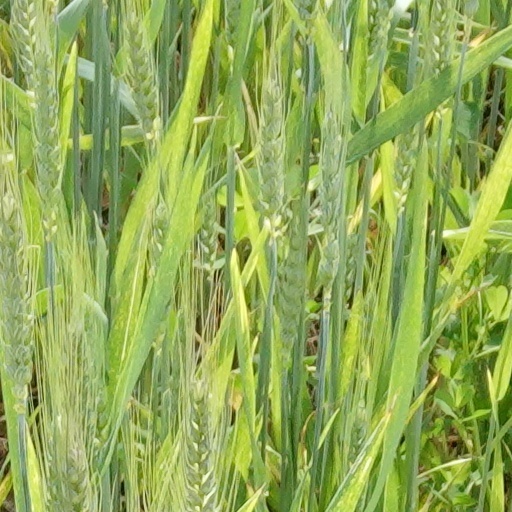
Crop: wheat